Battle of Delville Wood

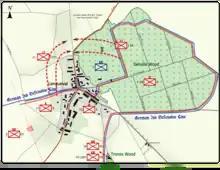

A battalion of the 24th Reserve Division counter-attacked from the south-east at having been given five minutes' notice but only managed to advance to within of the wood before being forced to dig in. An attack by a second battalion from the Ginchy–Flers road was also repulsed, the battalions losing In the early afternoon a battalion of the 8th Division attacked the north-eastern face of the wood and was also repulsed, after losing all its officers. At on 15 July Bavarian Reserve Infantry Regiment 6 of the 10th Bavarian Division attacked in force from the east but was partially driven back by rifle and machine-gun fire. At Tanner reported to Lukin that German forces were massing to the north of the wood and he called for reinforcements, as the South Africans had already lost a company from the 2nd (Natal and Free State) Battalion.